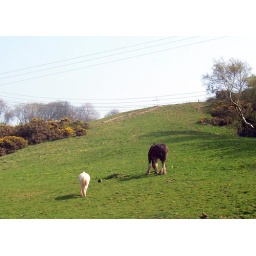
These two are in the same field going up the hill